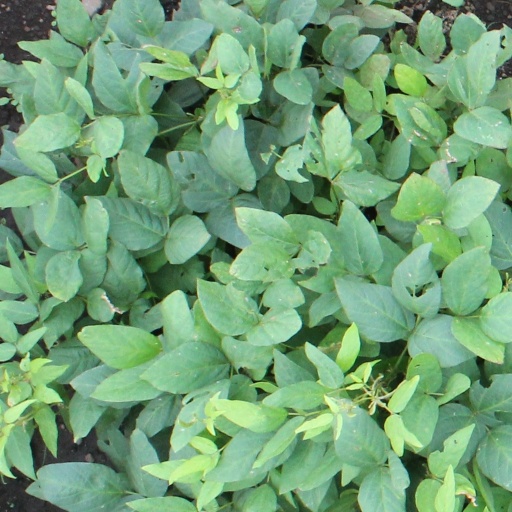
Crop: soybean